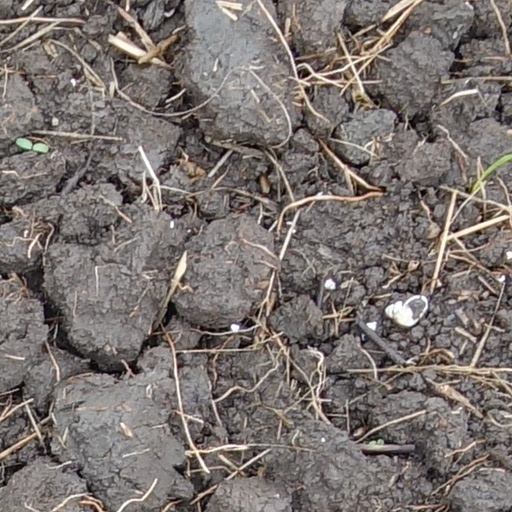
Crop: wheat